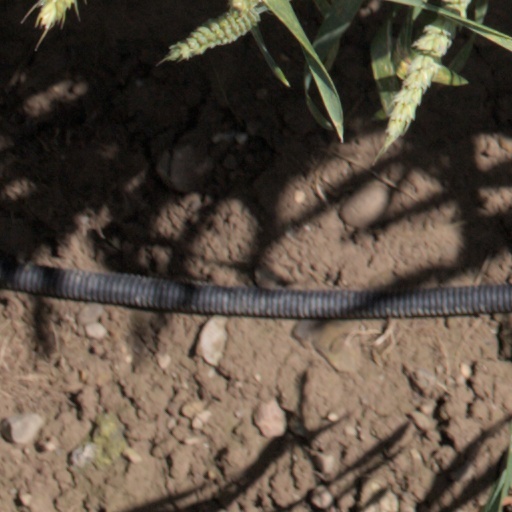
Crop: wheat